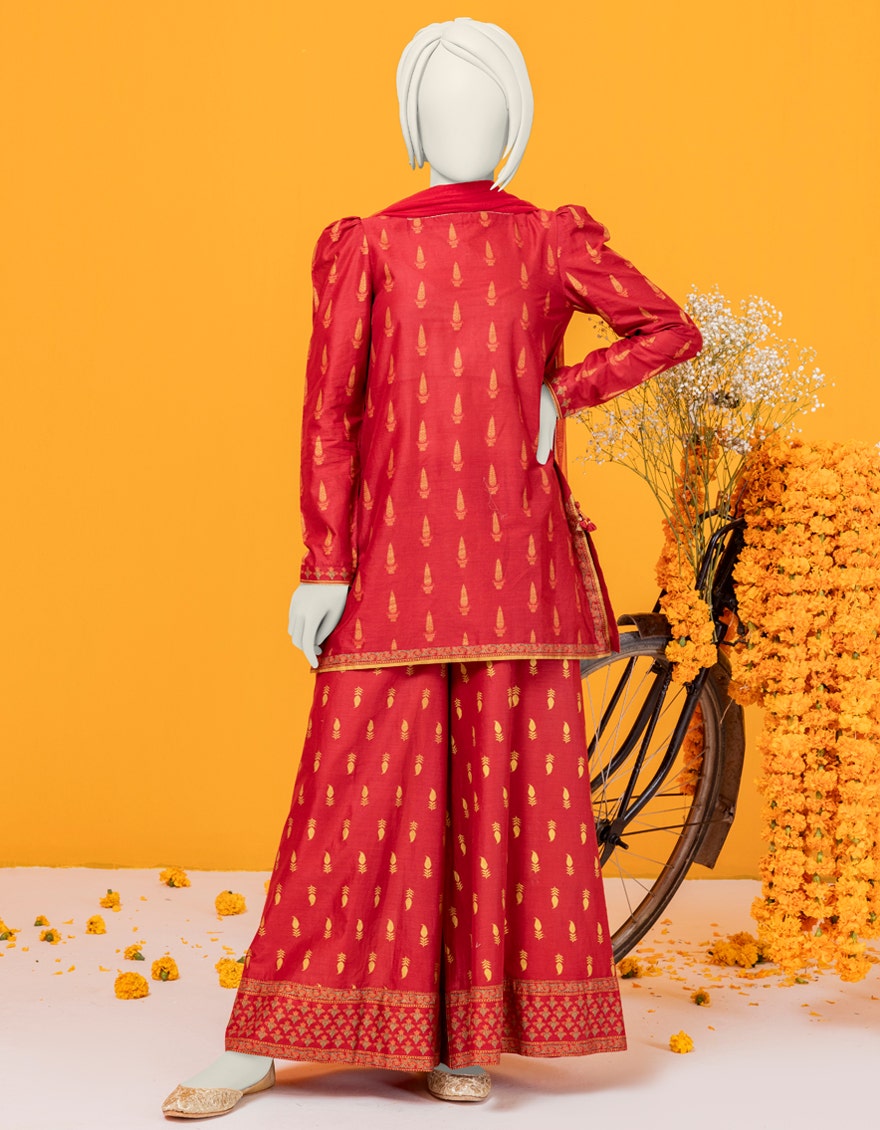
red karan chikankari silk top